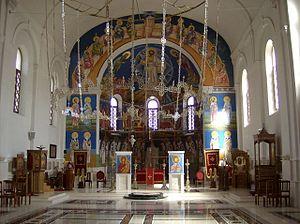
La cathédrale de la Transfiguration est située en Bosnie-Herzégovine, sur le territoire de la Ville de Trebinje. Construite entre 1888 et 1908, elle est inscrite sur la liste provisoire des monuments nationaux de Bosnie-Herzégovine.